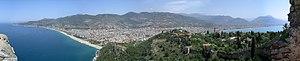
La Riviera turque est une région géographique le long de la côte méditerranéenne de la Turquie dans les provinces d'Antalya, de Muğla, d'Aydın, le sud de la province d'Izmir et la partie occidentale de la province de Mersin. La combinaison d'un climat favorable, d'une mer chaude propice à l'héliotropisme, d'une côte s'étendant sur un millier de kilomètres sur les bords de la mer Égée et de la mer Méditerranée, et d'un grand nombre de sites naturels et archéologiques, font de la Riviera turque une destination touristique internationalement reconnue.
La Turquie, en forme longue la république de Turquie, en turc : Türkiye et Türkiye Cumhuriyeti, est un pays transcontinental situé aux confins de l'Asie et de l'Europe. Elle a des frontières avec la Grèce et la Bulgarie à l'ouest-nord-ouest, la Géorgie et l'Arménie à l'est-nord-est, l'Azerbaïdjan et l'Iran à l'est, l'Irak et la Syrie à l'est-sud-est. Il s'agit d'une république à régime présidentiel dont la langue officielle est le turc. Sa capitale officielle est Ankara depuis le 13 octobre 1923. La Turquie est bordée au nord par la mer Noire, à l'ouest par la mer Égée et au sud-ouest par la partie orientale de la mer Méditerranée : le bassin Levantin. La Thrace orientale et l'Anatolie sont séparées par la mer de Marmara.